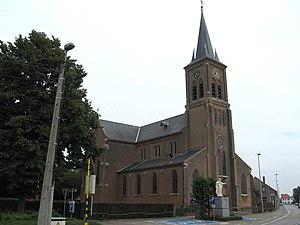
Cette page regroupe l'ensemble des monuments classés de la ville belge de Meerhout.